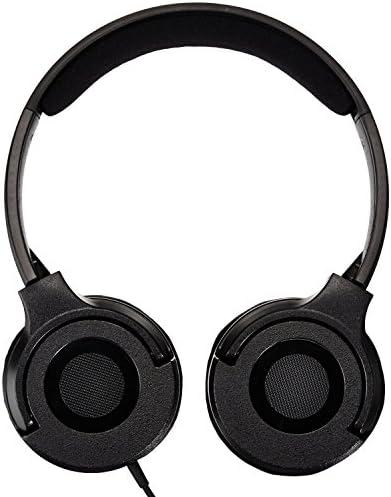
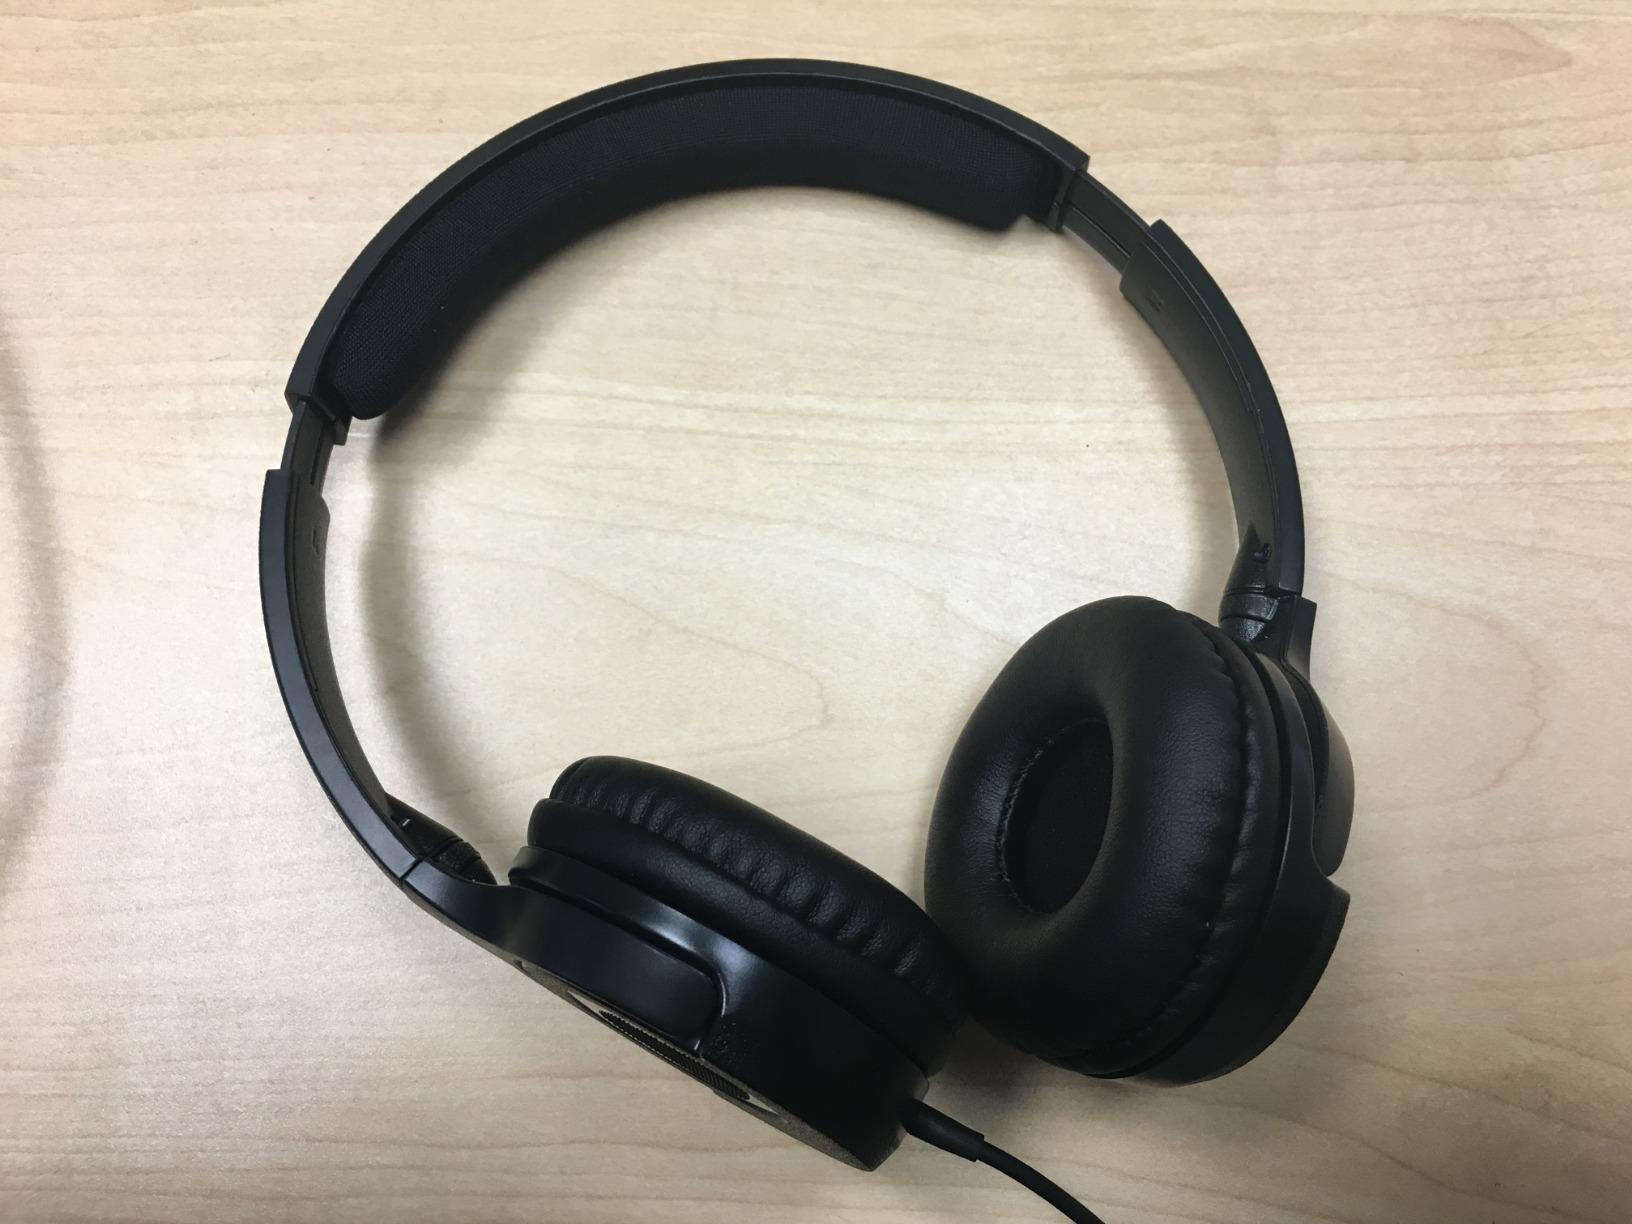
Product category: headphones
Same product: yes